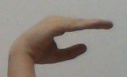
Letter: jeem